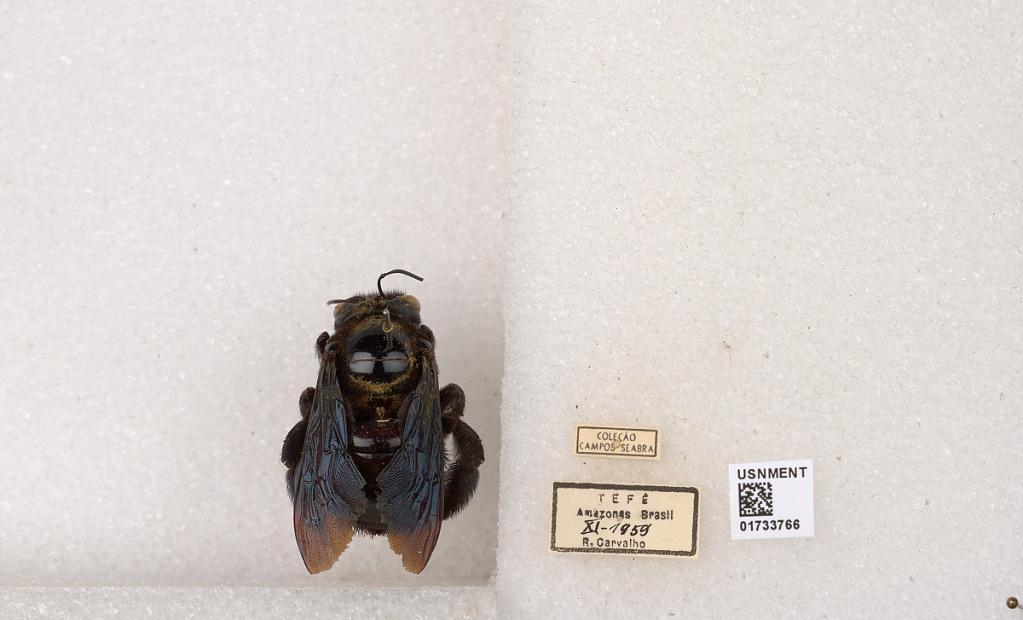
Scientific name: Xylocopa (Neoxylocopa) frontalis (Olivier)
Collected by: R. Carvalho
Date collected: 1959-11-1
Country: Brazil
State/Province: Amazonas
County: Tefe